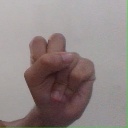
अक्षर: स